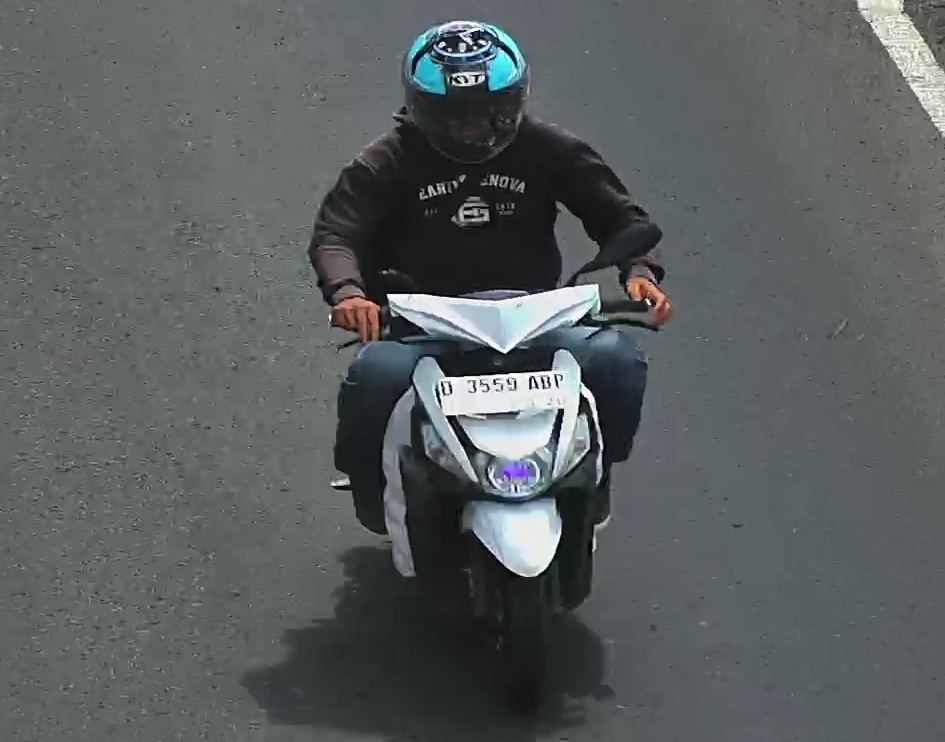
person-with-helmet: 1
person-without-helmet: 0